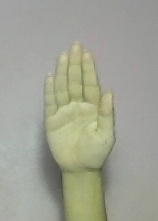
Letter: seen